Badnjak (Serbian)

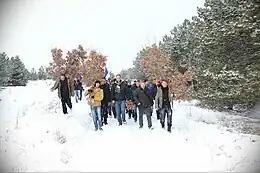
Macedonian Serbs bringing their "badnjaks" home

The first splinter from the tree is taken home and placed where prosperity is especially desired, such as beside the beehives, in the hen roost, or between milk basins in the dairy room, in the hope that the coming year's kaymak will clot to form thick layers in the basins. It may also be placed beneath some baker's yeast, so that the prosperity of the household may grow like yeast. In Semberija, a piece of the splinter is put in the dough for the "česnica", a round loaf of bread prepared specially for Christmas dinner. This is done "because of bees", as the reason is traditionally termed.